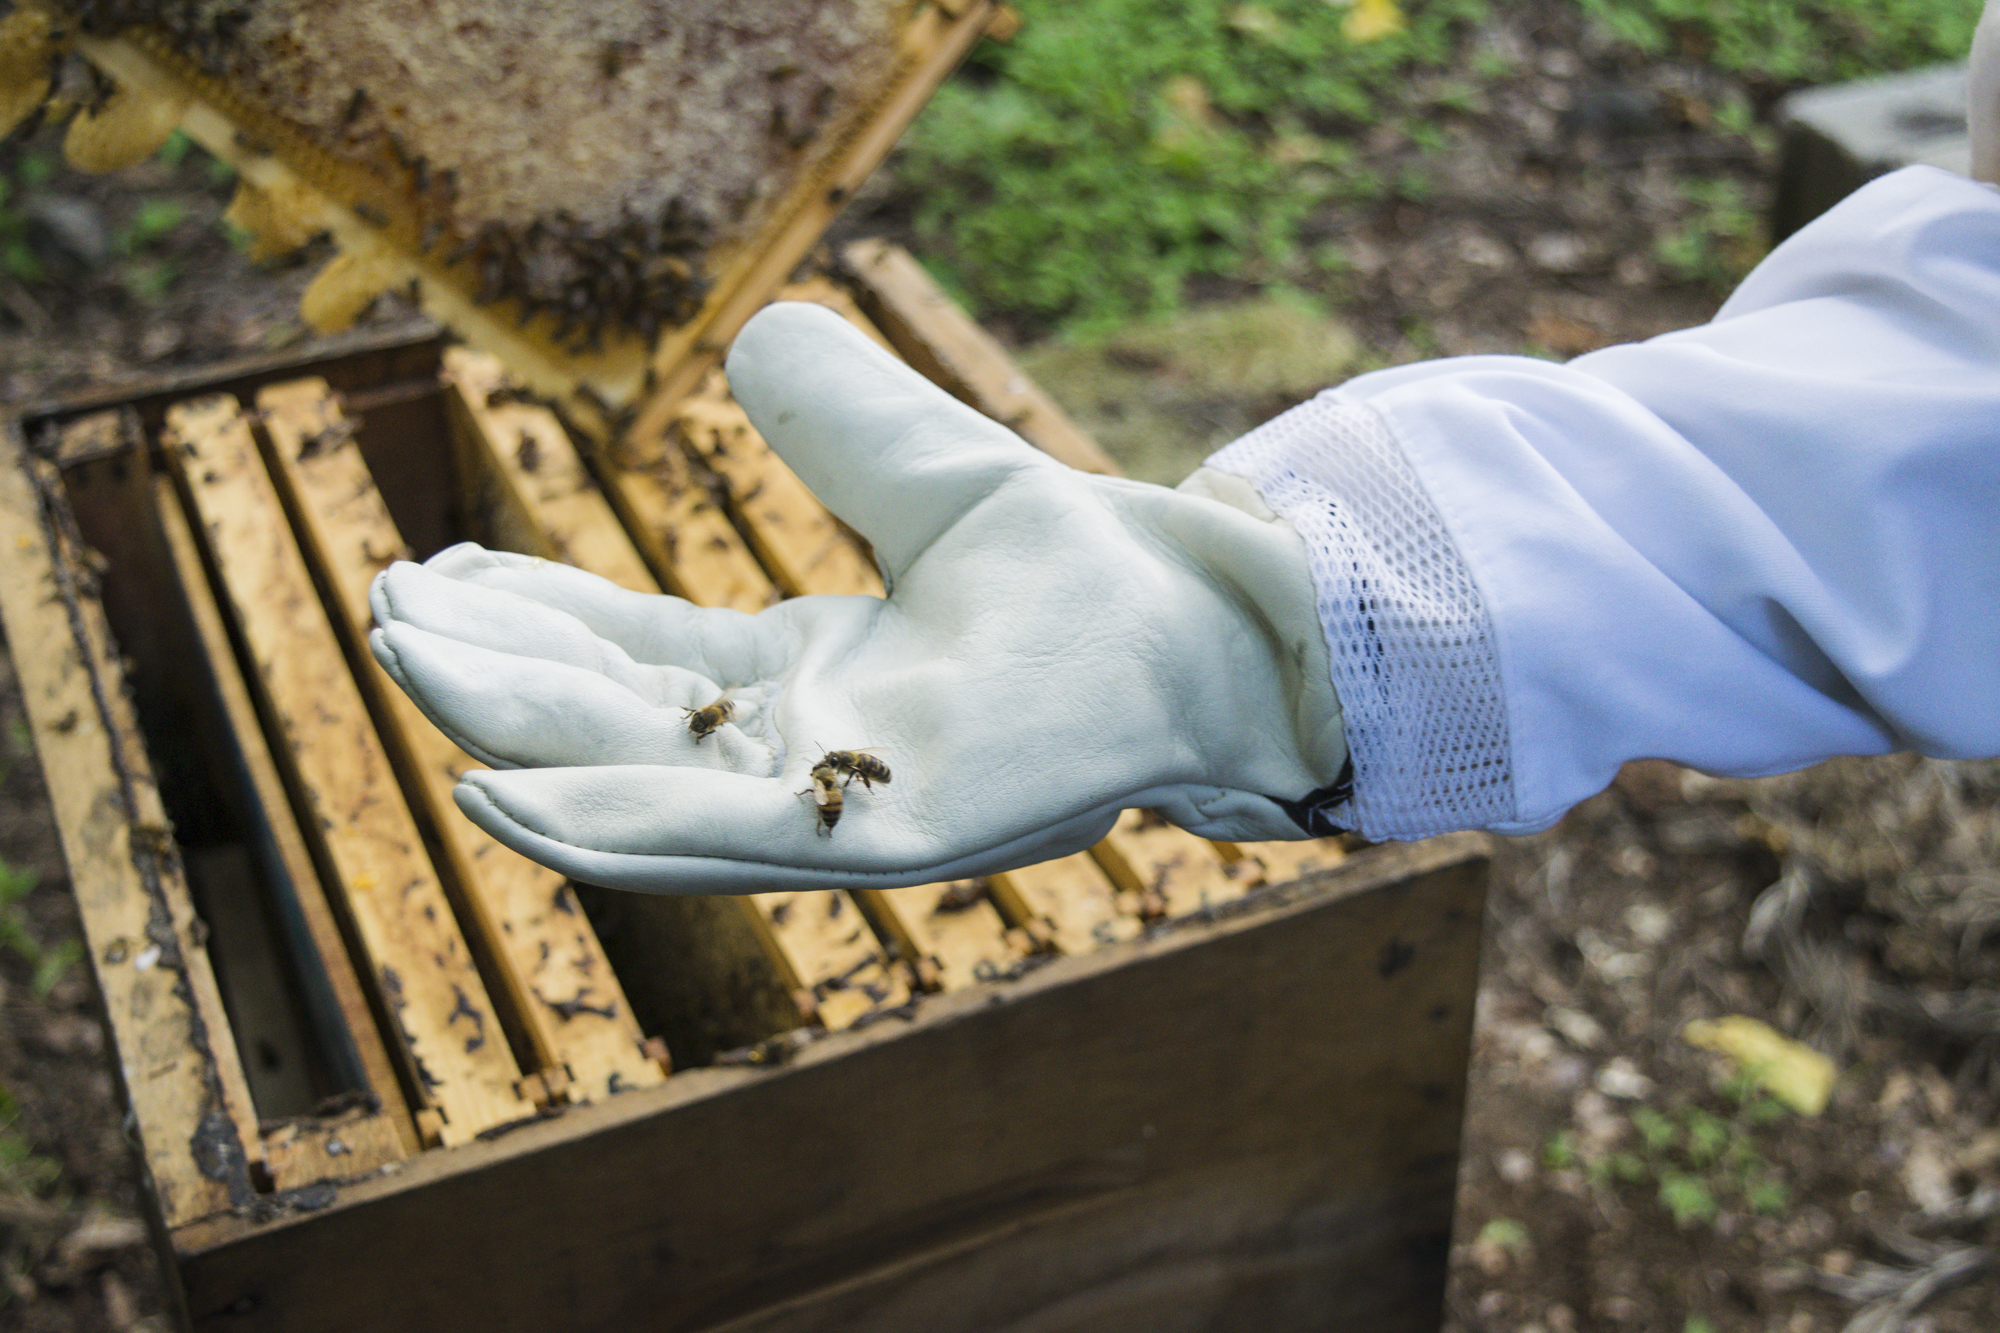
apiary, bee, guatemala, tree, plant, grass, girl